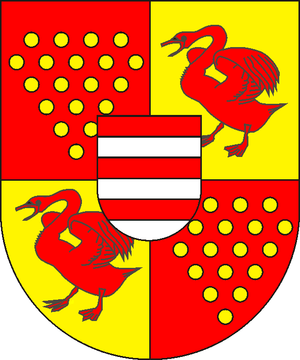
Alexis Frédéric, Prince de Bentheim et Steinfurt était un noble allemand.
Le Cercle du Bas-Rhin-Westphalie fut un cercle impérial du Saint-Empire romain germanique. Il fut fondé en 1500.